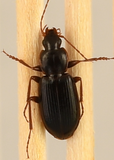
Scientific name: Calathus advena
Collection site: Niwot Ridge NEON (NIWO), plot NIWO_010